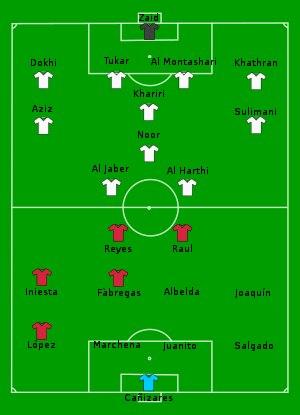
L'équipe d'Arabie saoudite de football est la sélection de joueurs de football saoudiens représentant le pays lors des compétitions régionales, continentales et internationales sous l'égide de la fédération d'Arabie saoudite de football.